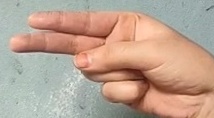
ASL sign: H